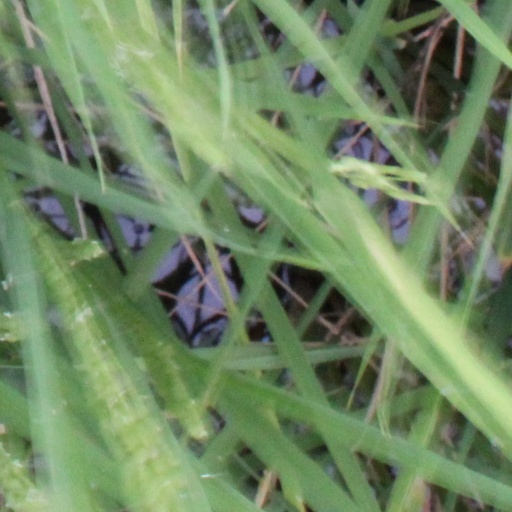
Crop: rice